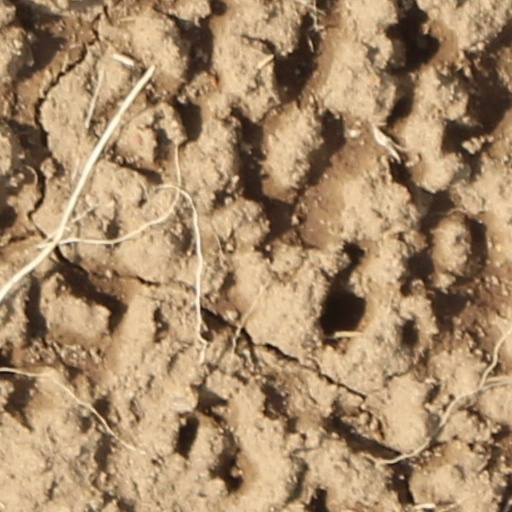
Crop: wheat